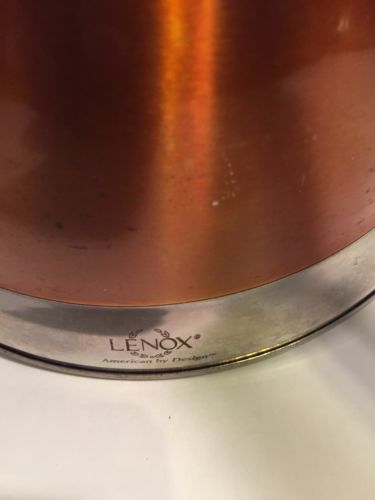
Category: kettle